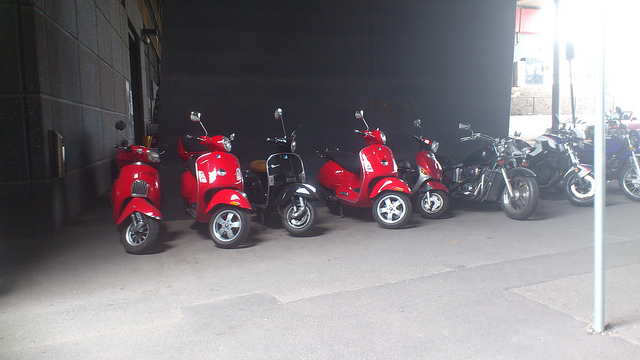
user: Given an image and a question. Answer the question in a short answer. Question: What are the various names for these vehicles? Short Answer:
assistant: scooter